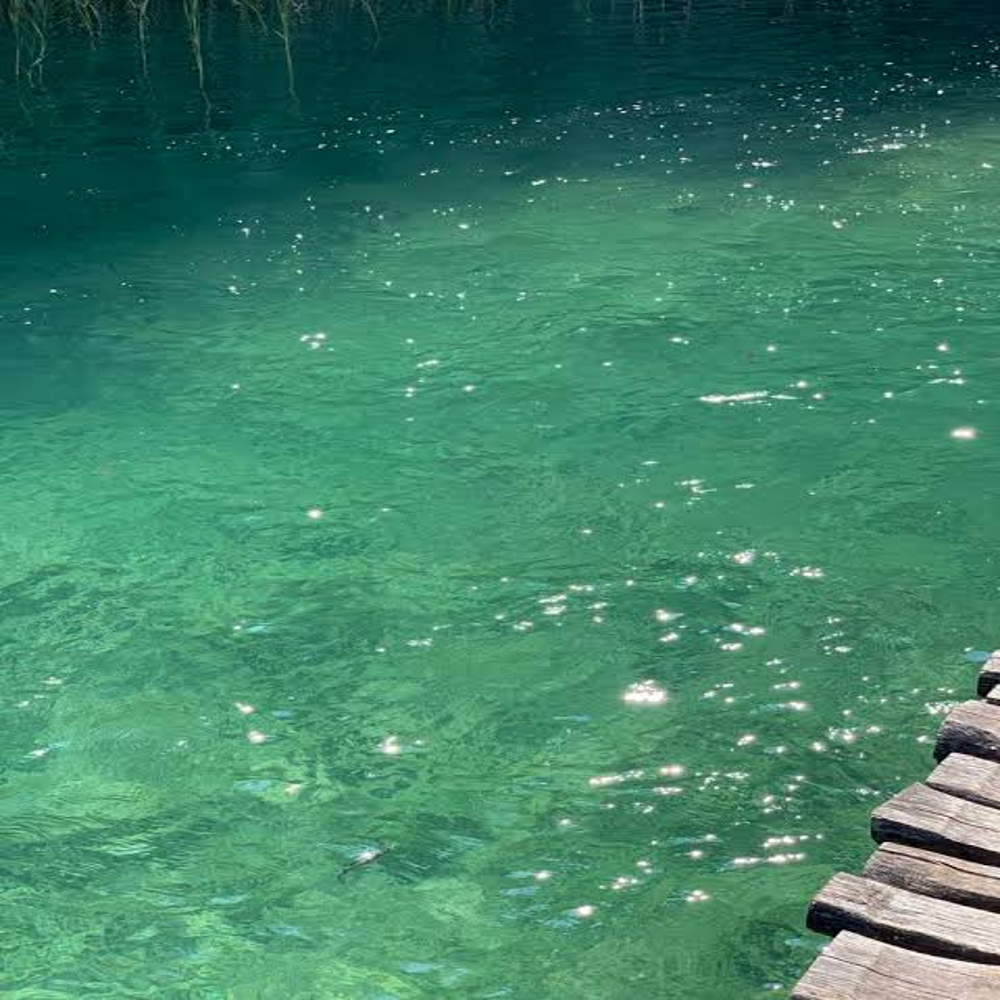
Body of water present: yes
Land polluted: no
Water polluted: no
Pollution percentage: 0%